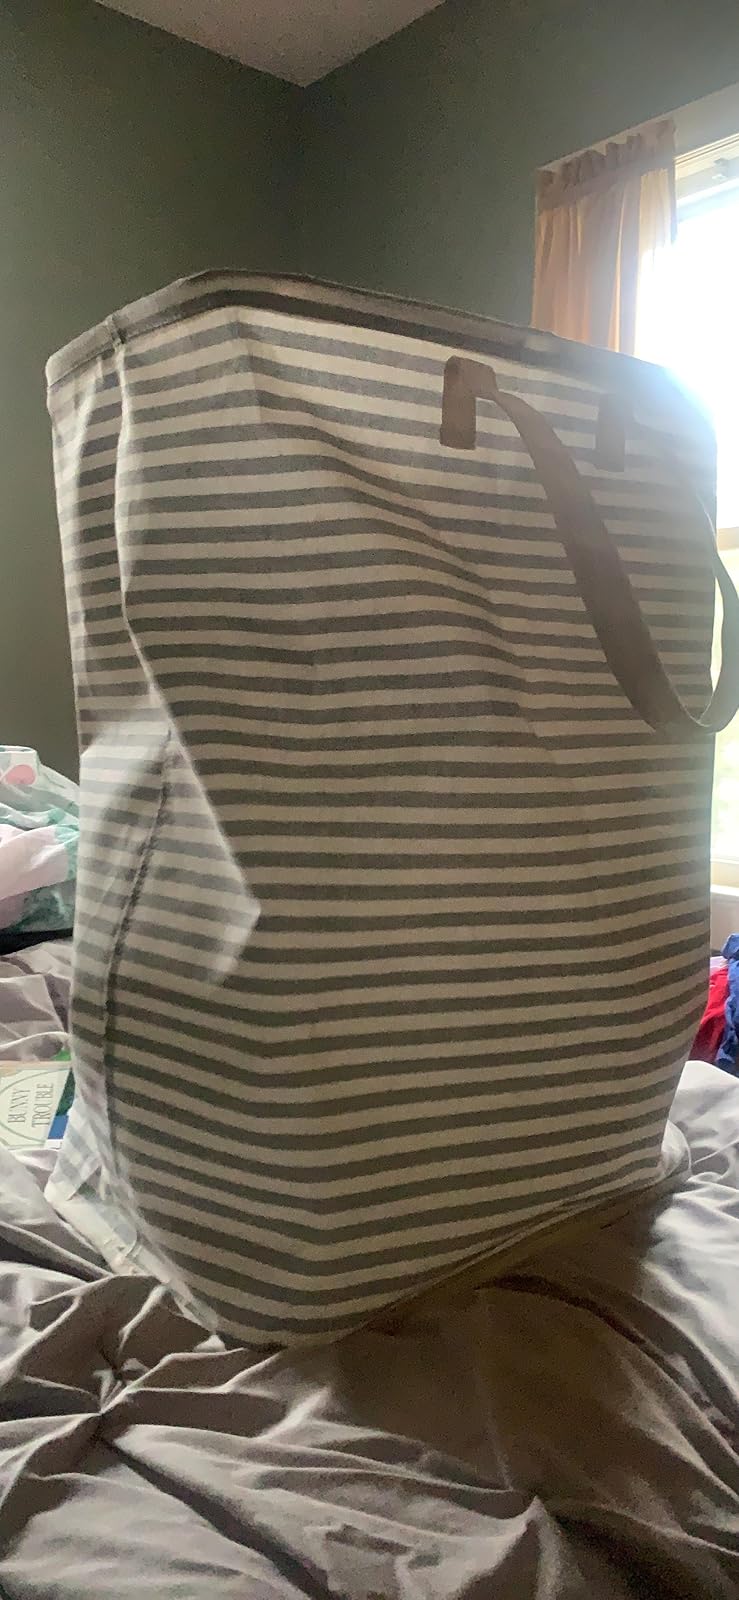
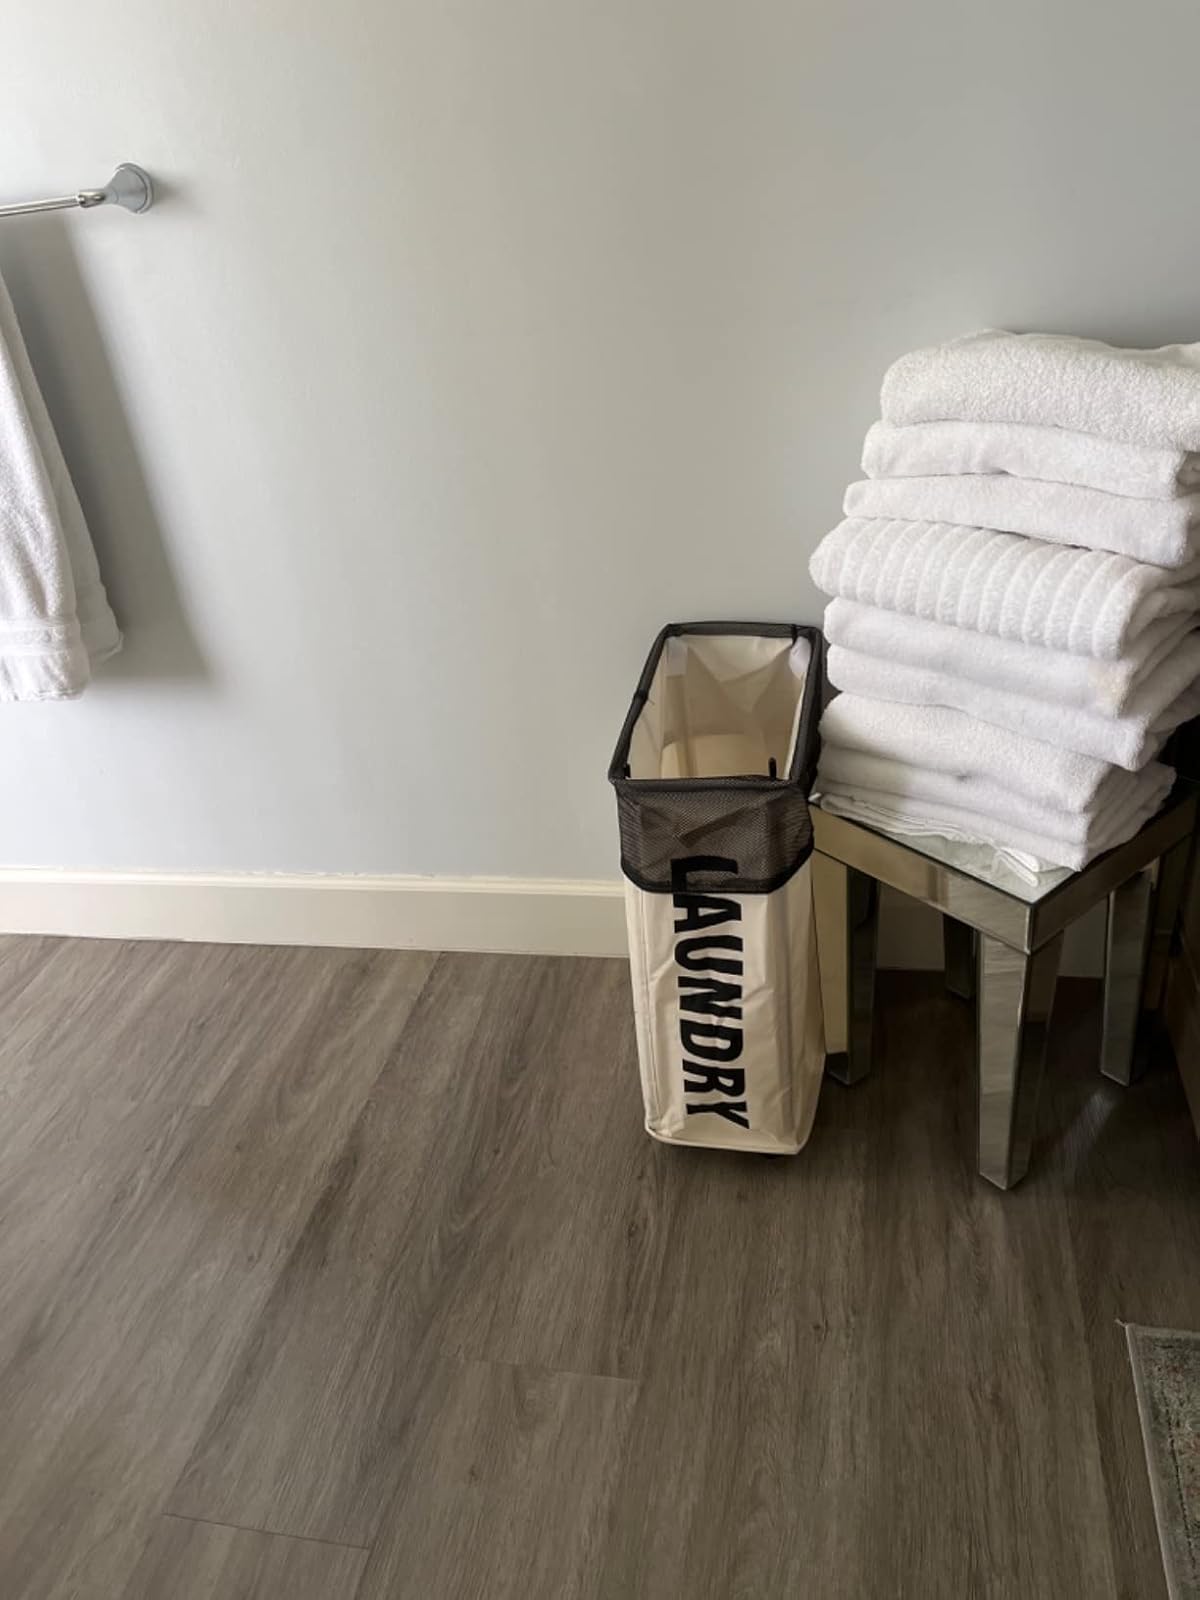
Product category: items_hamper
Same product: no